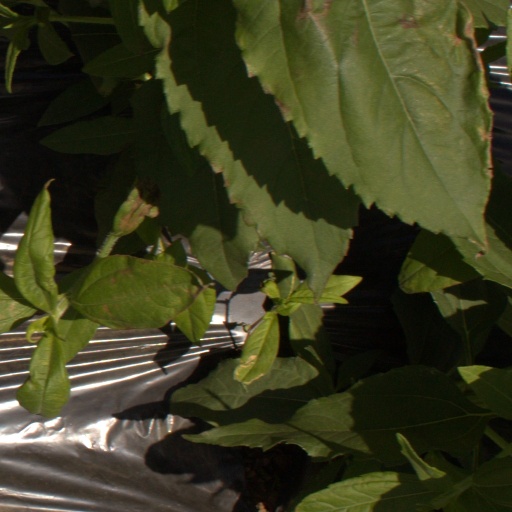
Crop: Jerusalem artichoke